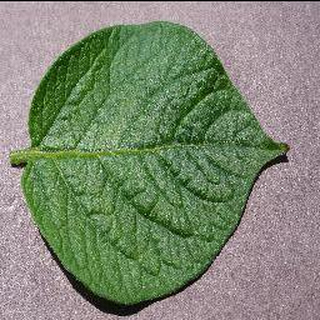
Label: healthy_potato